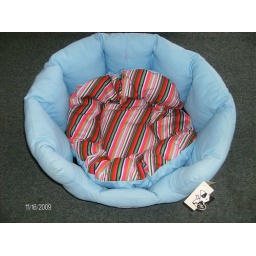
yapp dog beds warm in the winter cool in the summer